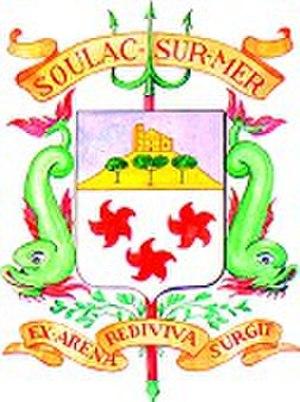
Blason de la ville de Soulac-sur-mer - ""Ex arena rediviva surgit"": Du sable, elle se dresse ressuscitée."
Soulac-sur-Mer est une commune du Sud-Ouest de la France, dans le département de la Gironde, en région Nouvelle-Aquitaine.